James Anderson House (Fairview, Utah)

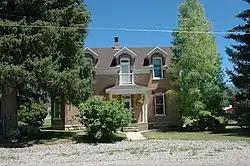
The house in 2011

The James Anderson House is a historic house in Fairview, Utah. It was built in 1880 for James Anderson, an immigrant from Scotland whose parents converted to the Church of Jesus Christ of Latter-day Saints before settling in Utah in 1860. Anderson became a sheep farmer and landowner, and he was also the president of the Fairview Co-op, and he served on the boards of directors of the Fairview State Bank and the Union Roller Mills. He lived here with his wife, née Hannah M. Cheney. The house has been listed on the National Register of Historic Places since October 3, 1980.